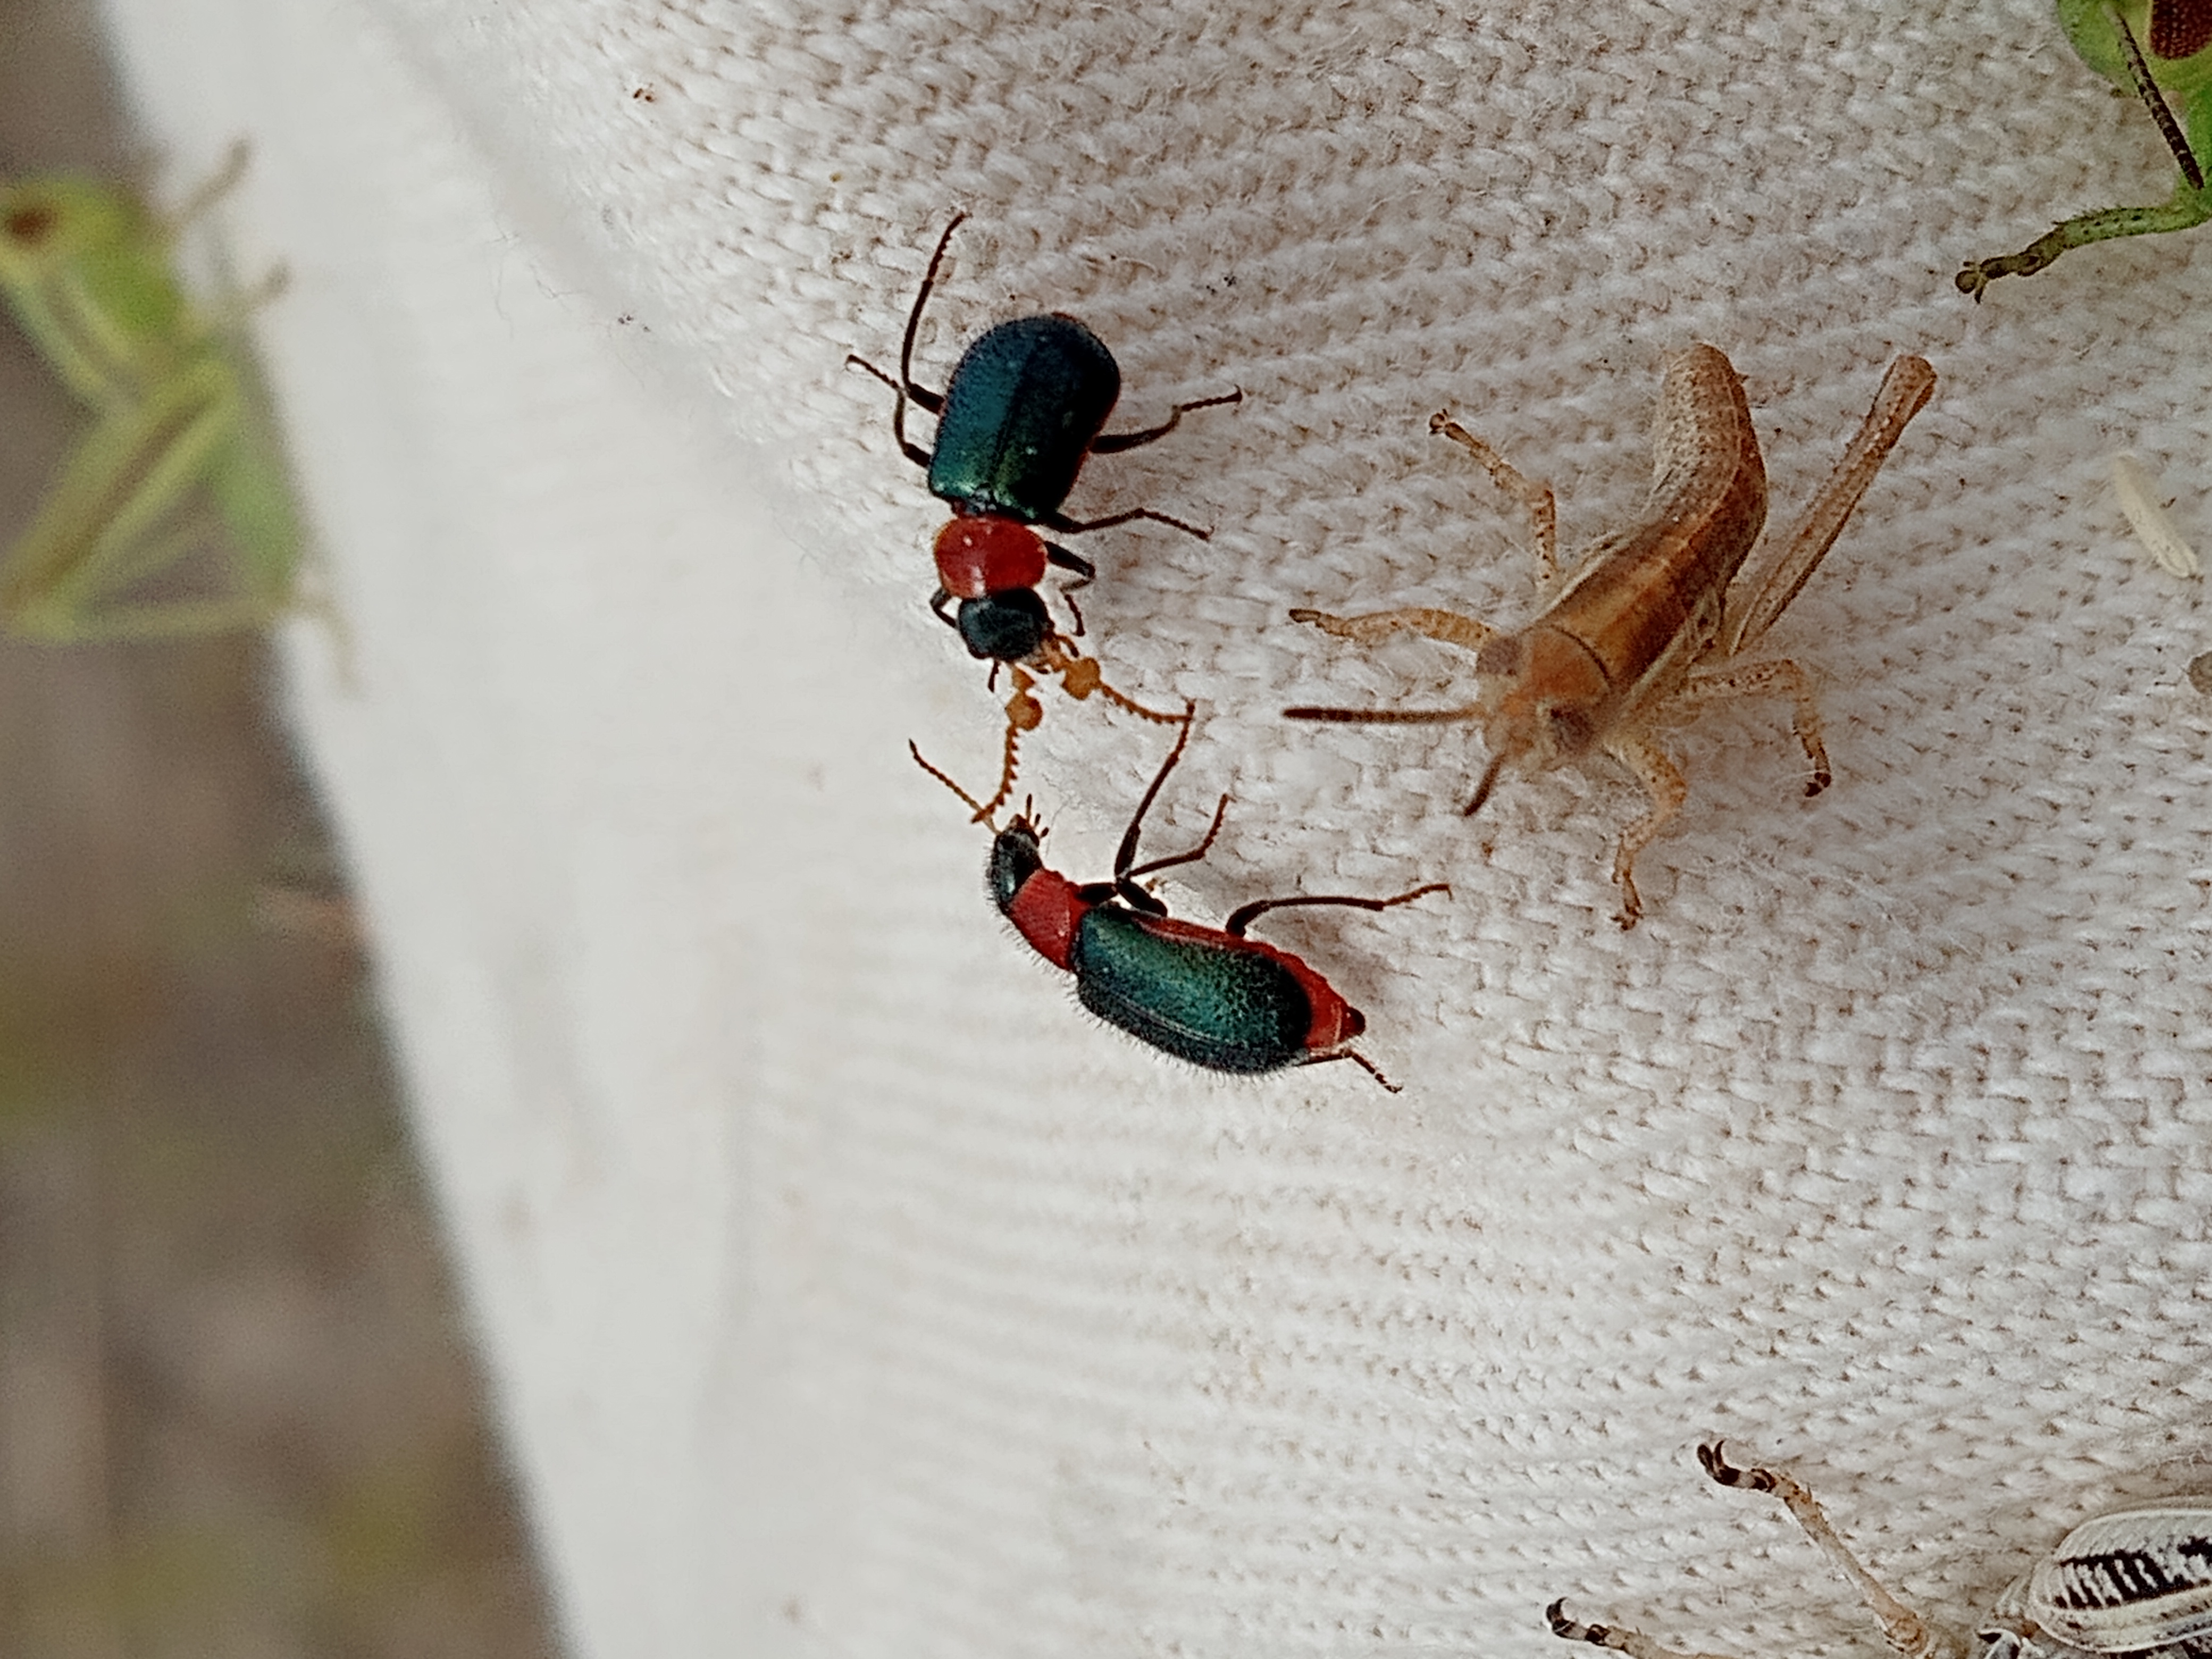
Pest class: predators